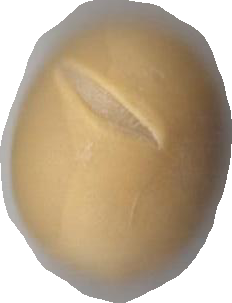
Variety: Grobogan